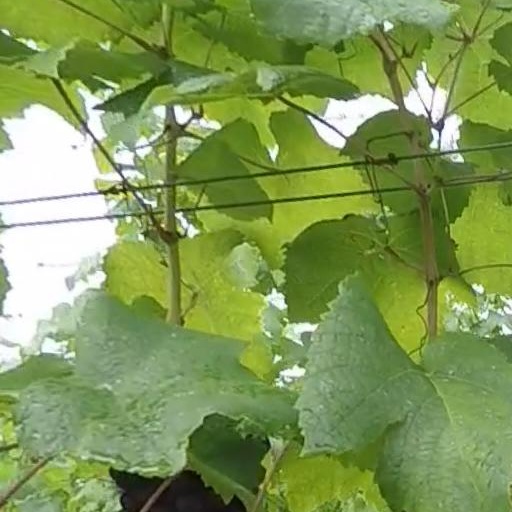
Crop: grape